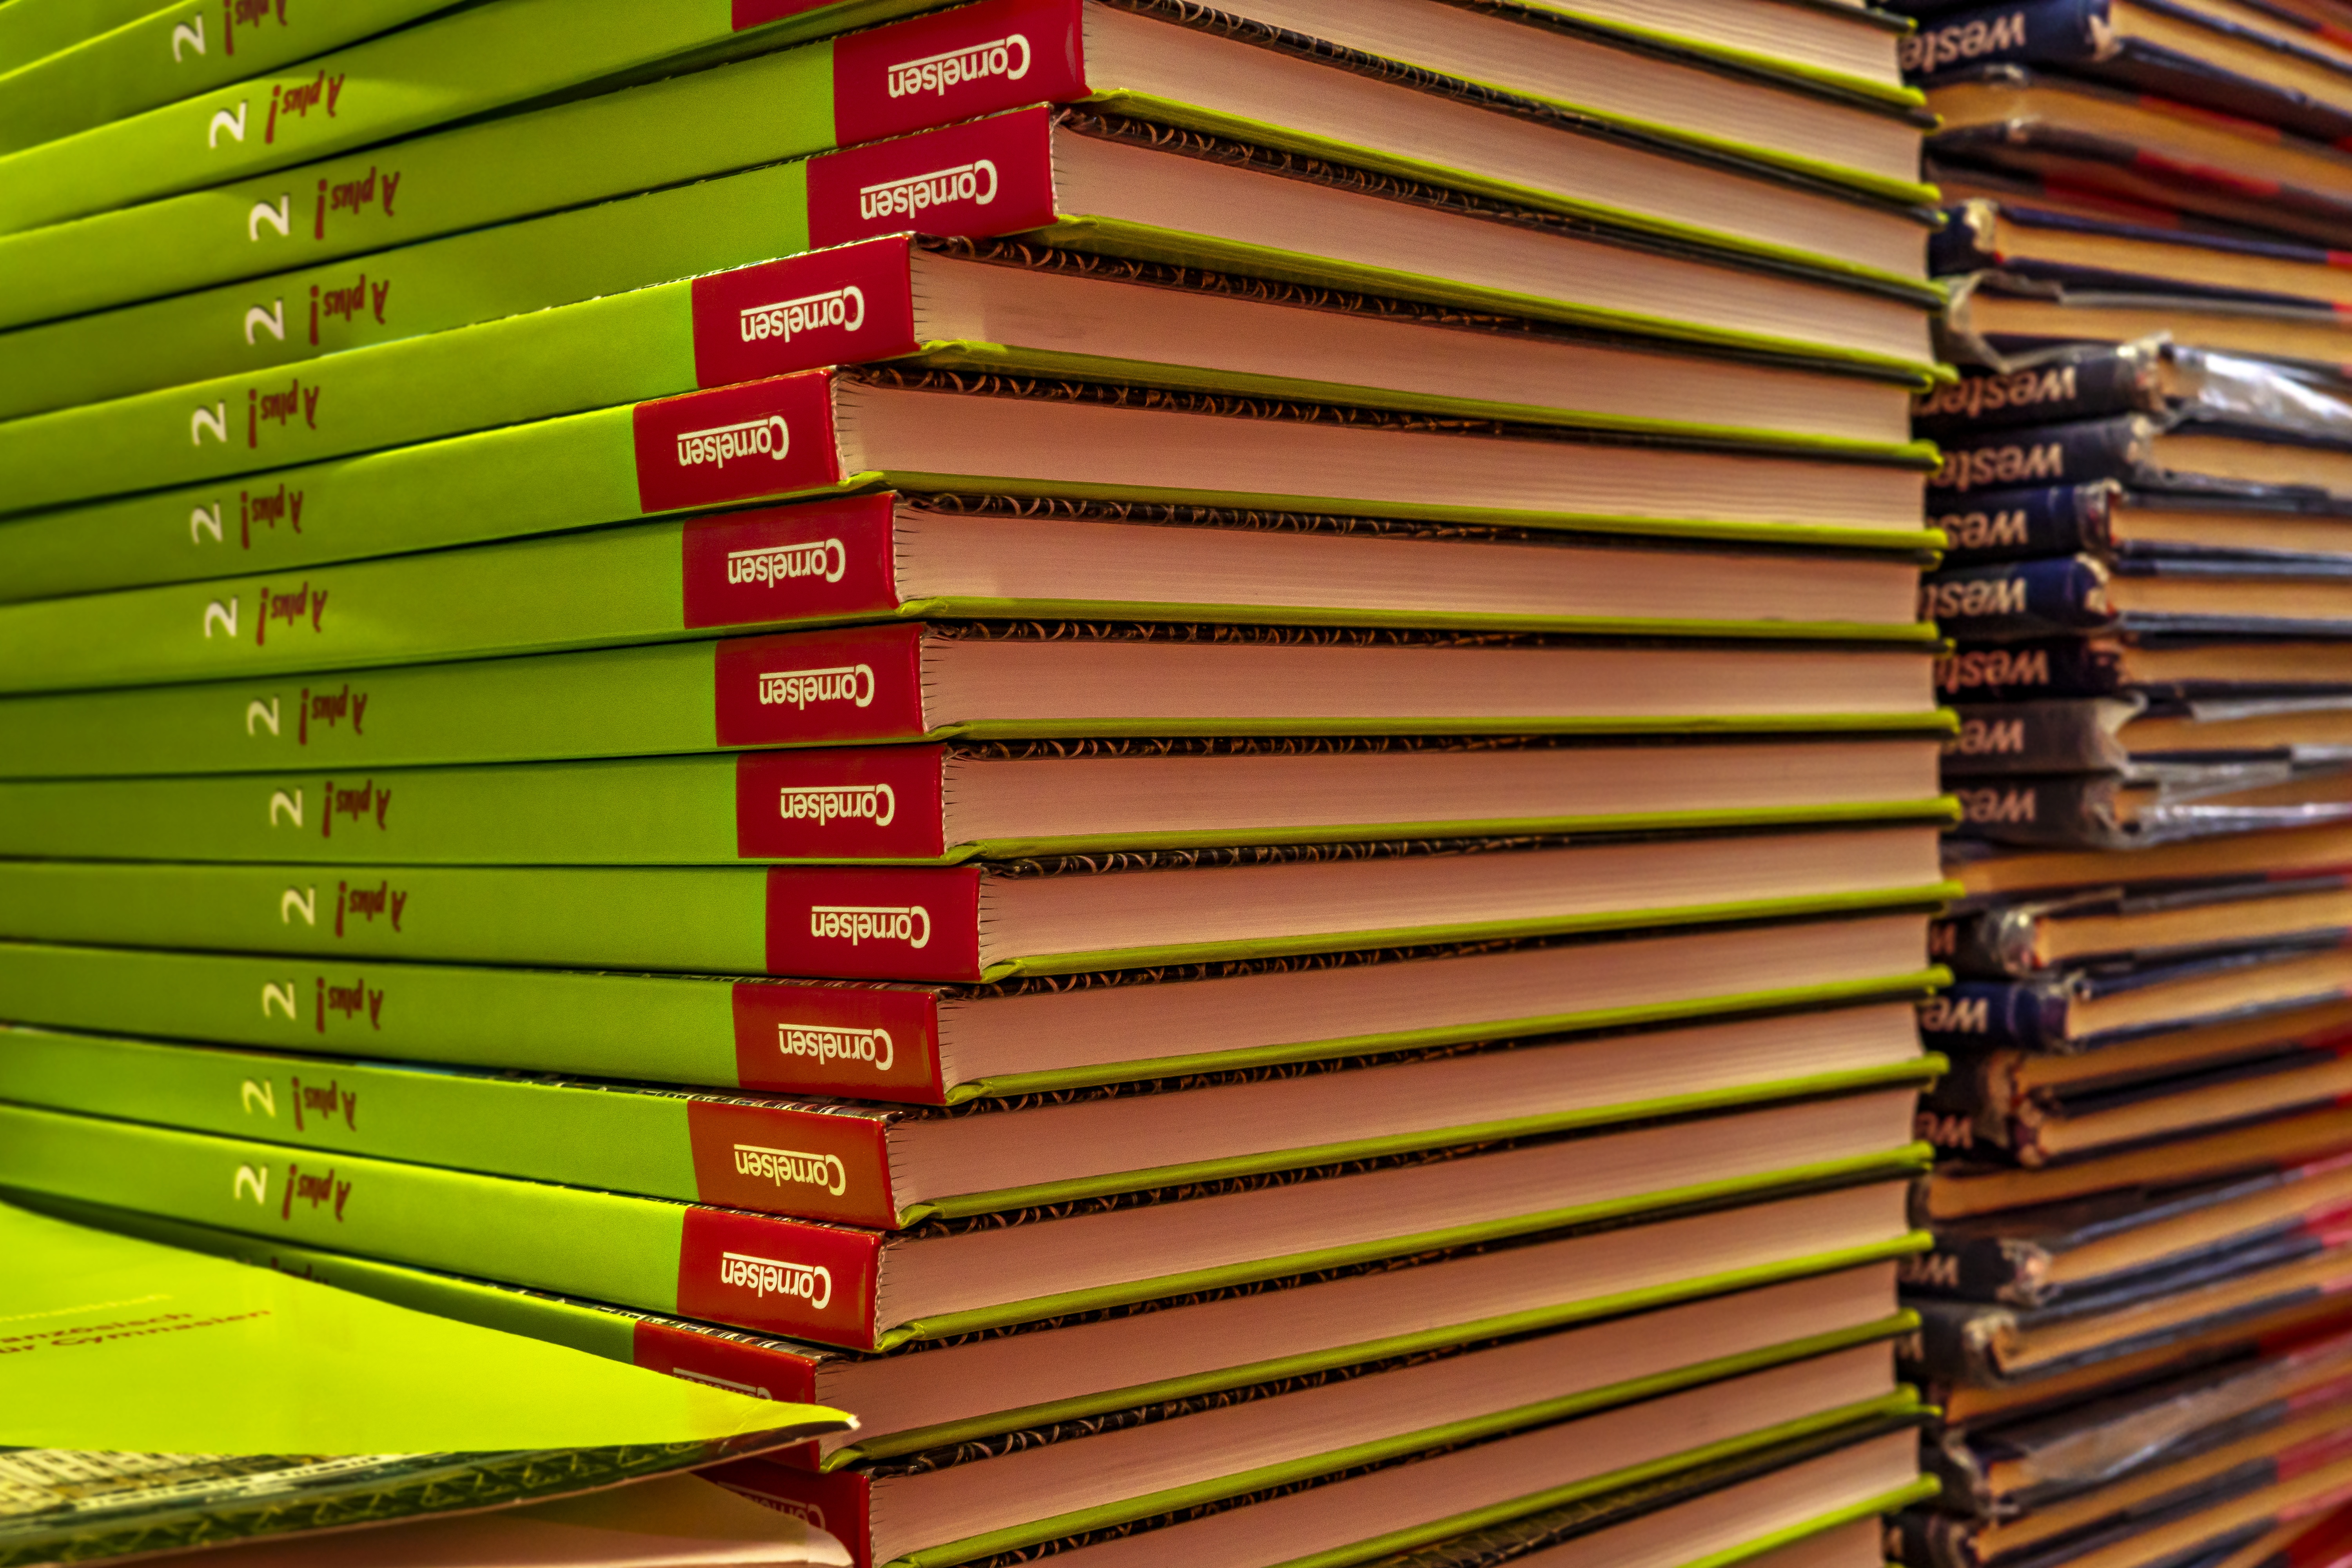
green, yellow, line, wood, pencil, material, product